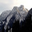
Label: mountain